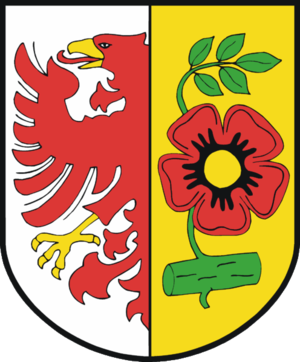
Bismark est une ville de Saxe-Anhalt en Allemagne.